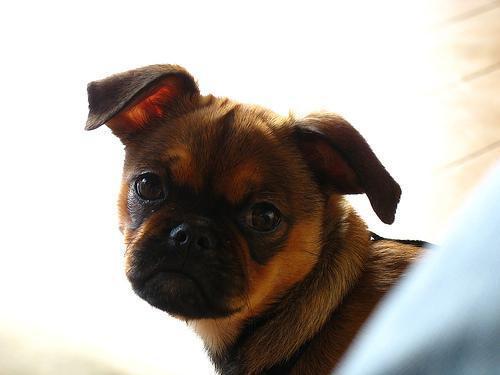
Brabancon_griffon